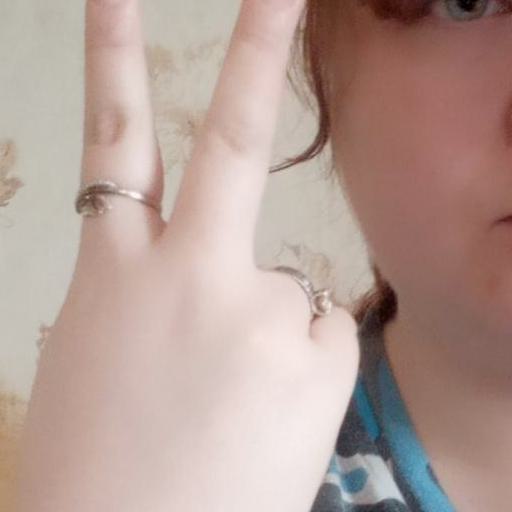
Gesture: peace_inverted